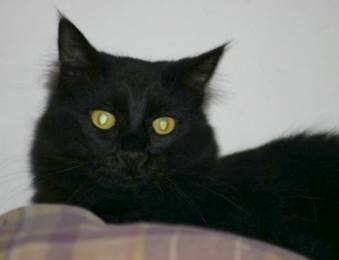
Label: cat